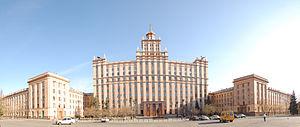
Tcheliabinsk est une ville de Russie, en Sibérie occidentale, située non loin des monts Oural. Elle est la capitale administrative de l'oblast de Tcheliabinsk. Sa population s’élevait à 1 192 036 habitants en 2016.